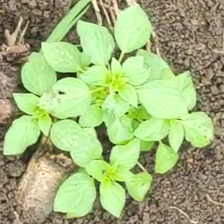
Weed species: Lamber_Quarter_plant(Chenopodium )